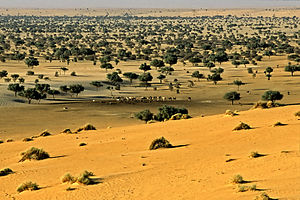
Termit Massif
Overbliksbillede udover Termit
Termit Massif er en bjergrig region i det sydøstlige Niger. Det ligger syd for klitterne i Tenere-ørkenen og Erg of Bilma, de nordlige områder i Termit kaldes Gossololom som består af sorte vulkanfremspring som rager frem i det omkringliggende. Det sydlige af Termit er en øst-vestlig række af kraftigt eroderet sandsten. Dets bakker i sydvest kaldes Koutous hills.